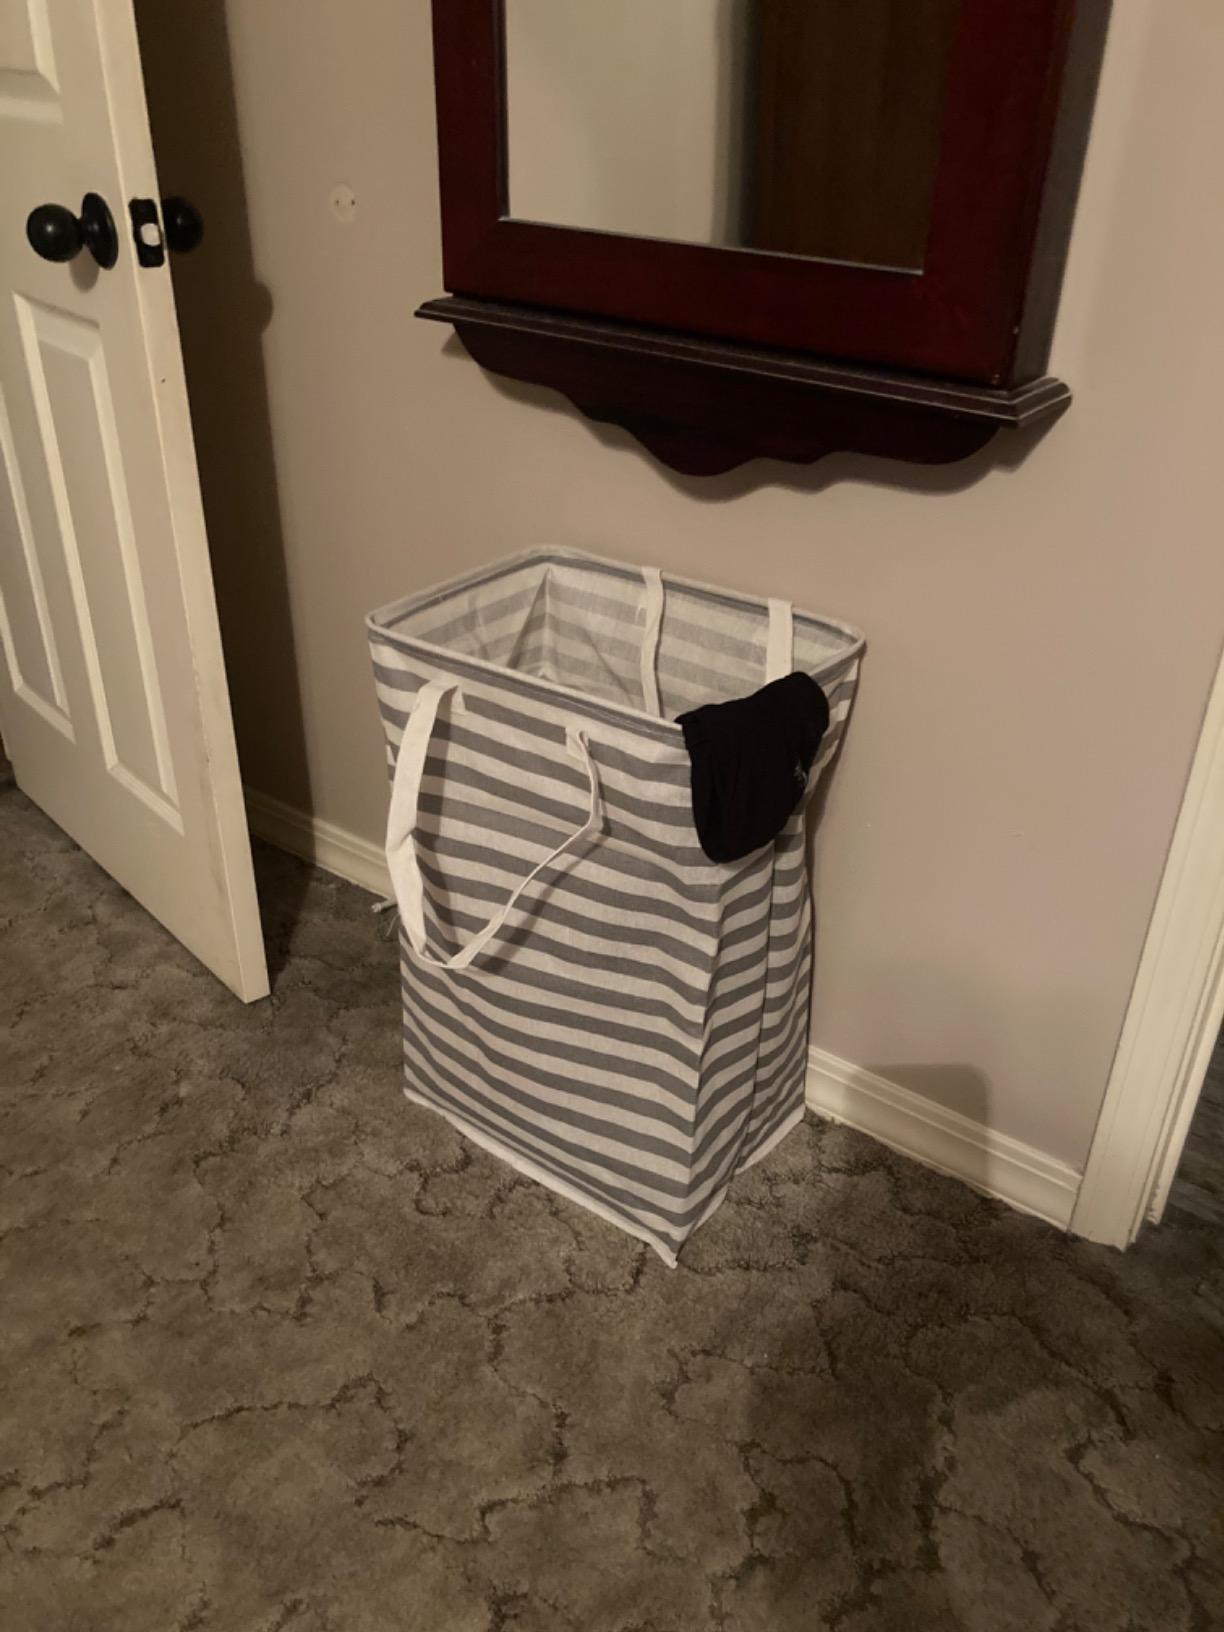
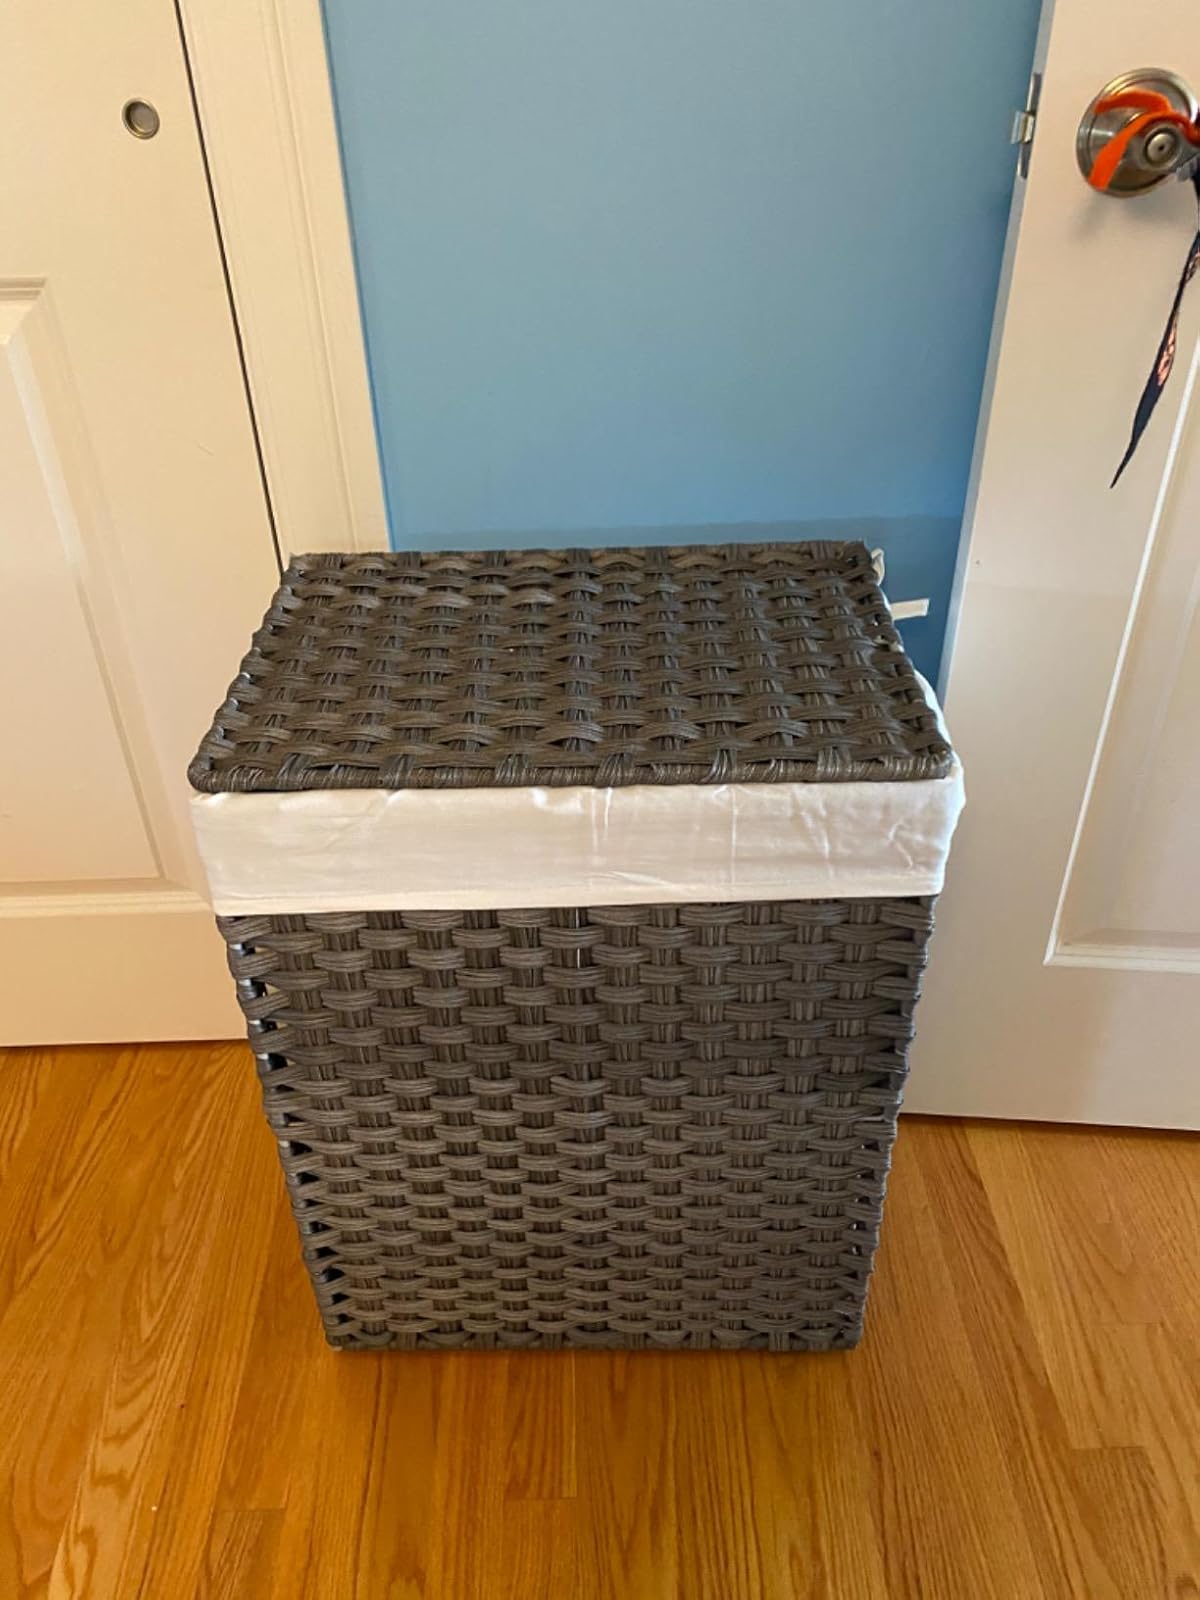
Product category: items_hamper
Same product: no